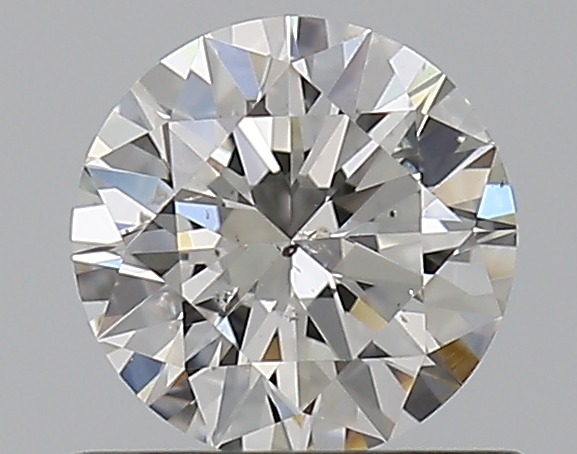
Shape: round
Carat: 0.57
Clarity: SI2
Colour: H
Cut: EX
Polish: EX
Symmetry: EX
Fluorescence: N
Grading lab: GIA
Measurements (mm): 5.36 x 5.38 x 3.25